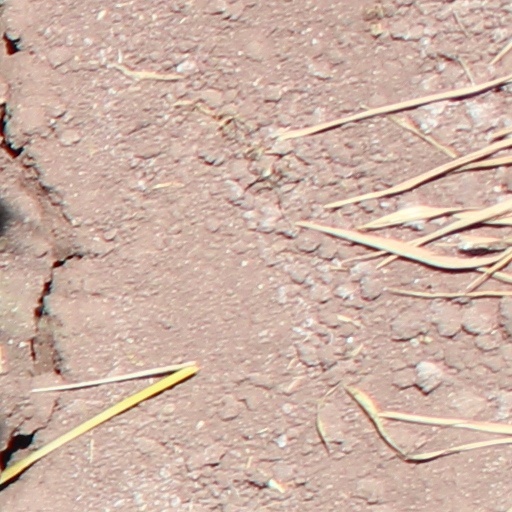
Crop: wheat